Fellsmere, Florida

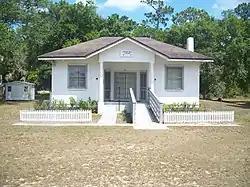
Fellsmere Library

In 1915, Fellsmere became the first municipality in Florida (or anywhere south of the Mason–Dixon line) to grant women the right to vote. It also, at the same time, held the first election in which corporations could vote. Mrs. Zena M. Dreier was the first woman to cast a vote in the city, and E. Nelson Fell cast a vote on behalf of his company Fellsmere Farms. The city had unanimously adopted a charter in February 1915, which granted these rights, and the city charter was ratified by the state legislature without any notice being paid to this provision. This, despite the fact that several statewide suffrage measures had failed in the legislature that year. Women's suffrage was not granted nationally in the United States until five years later, in August 1920, with the passage of the 19th Amendment.